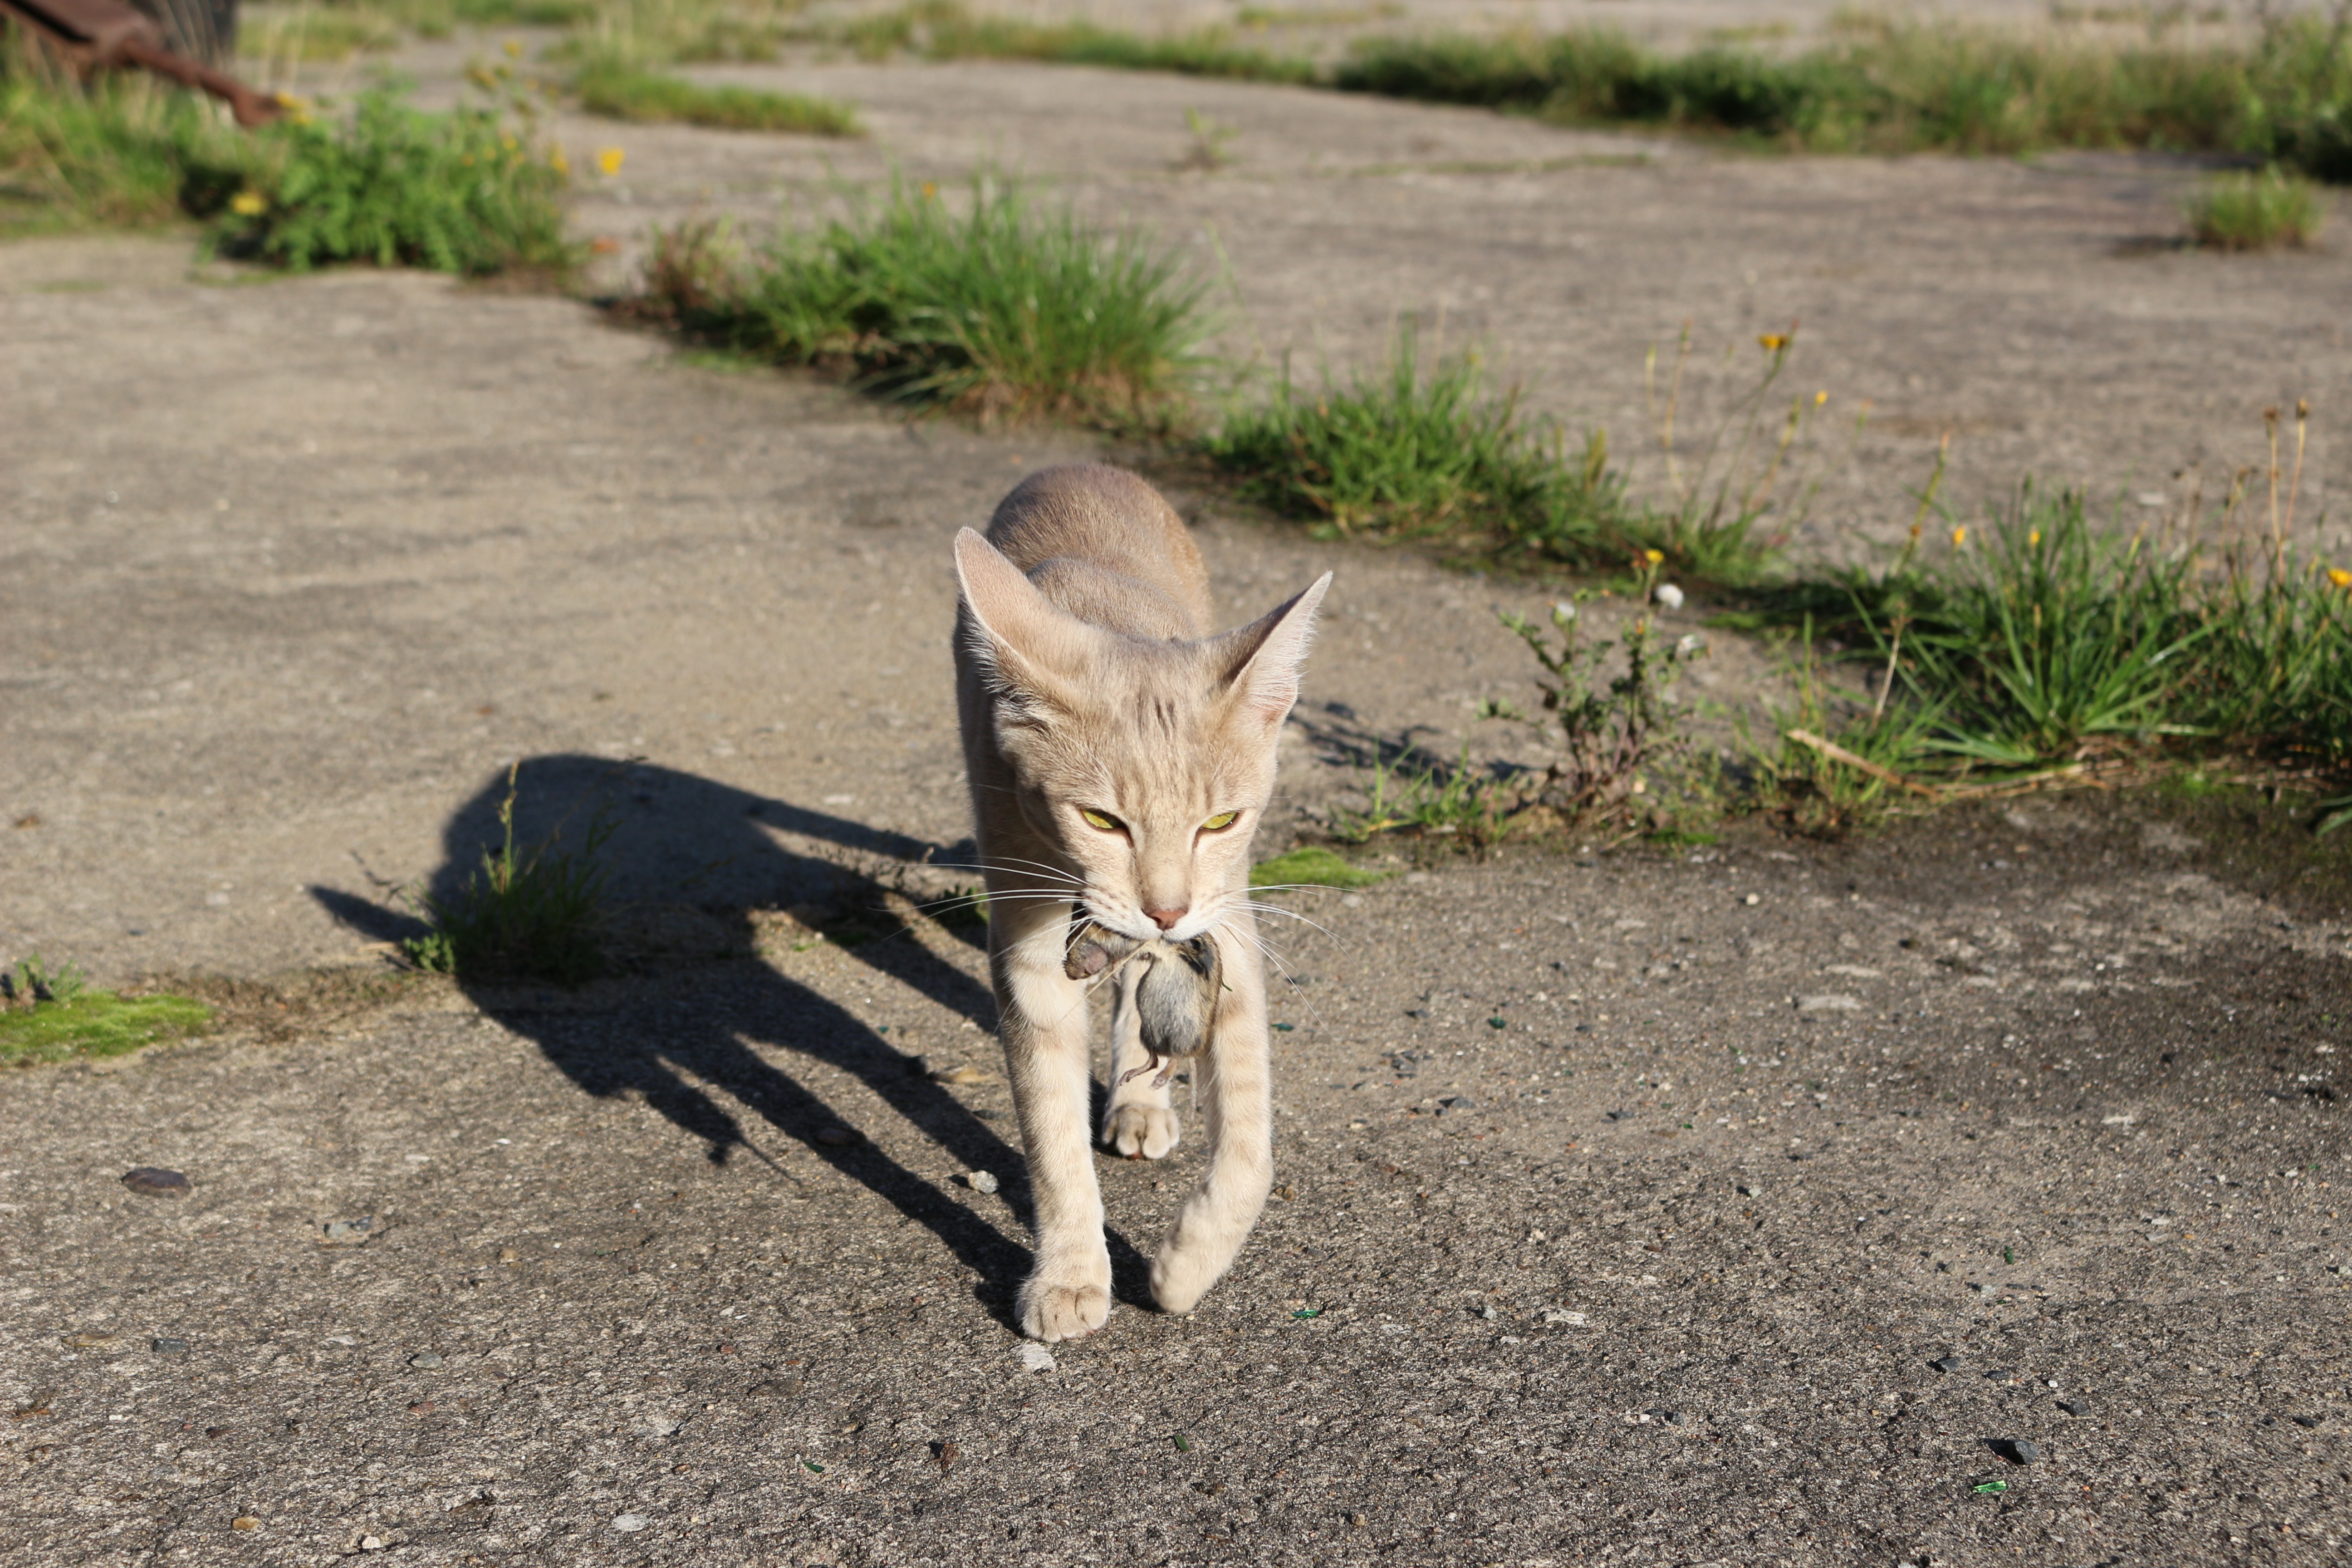
animal, wildlife, cat, mammal, predator, fauna, hunt, domestic cat, pinch